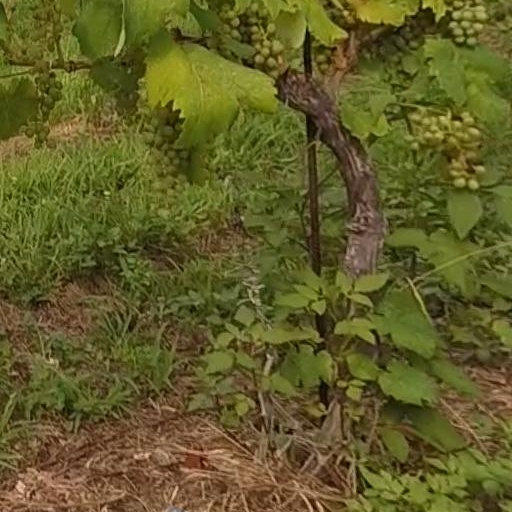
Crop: grape